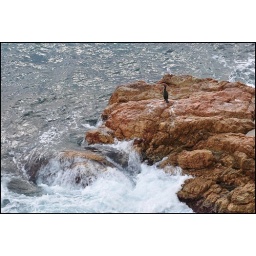
Cormarant and gull on outcrop of rock in the town bay. I liked the flowing water of the wave breaking over the rocks.